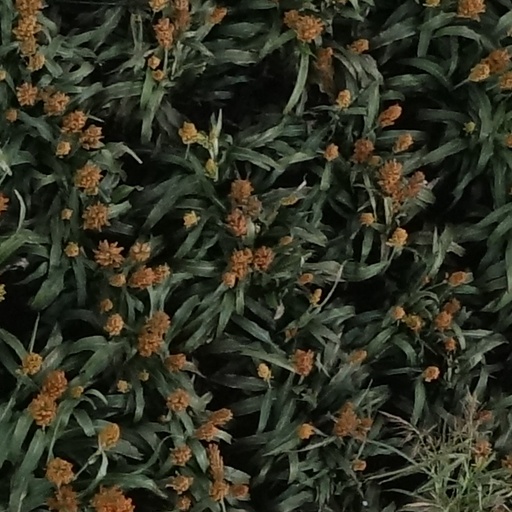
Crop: sorghum